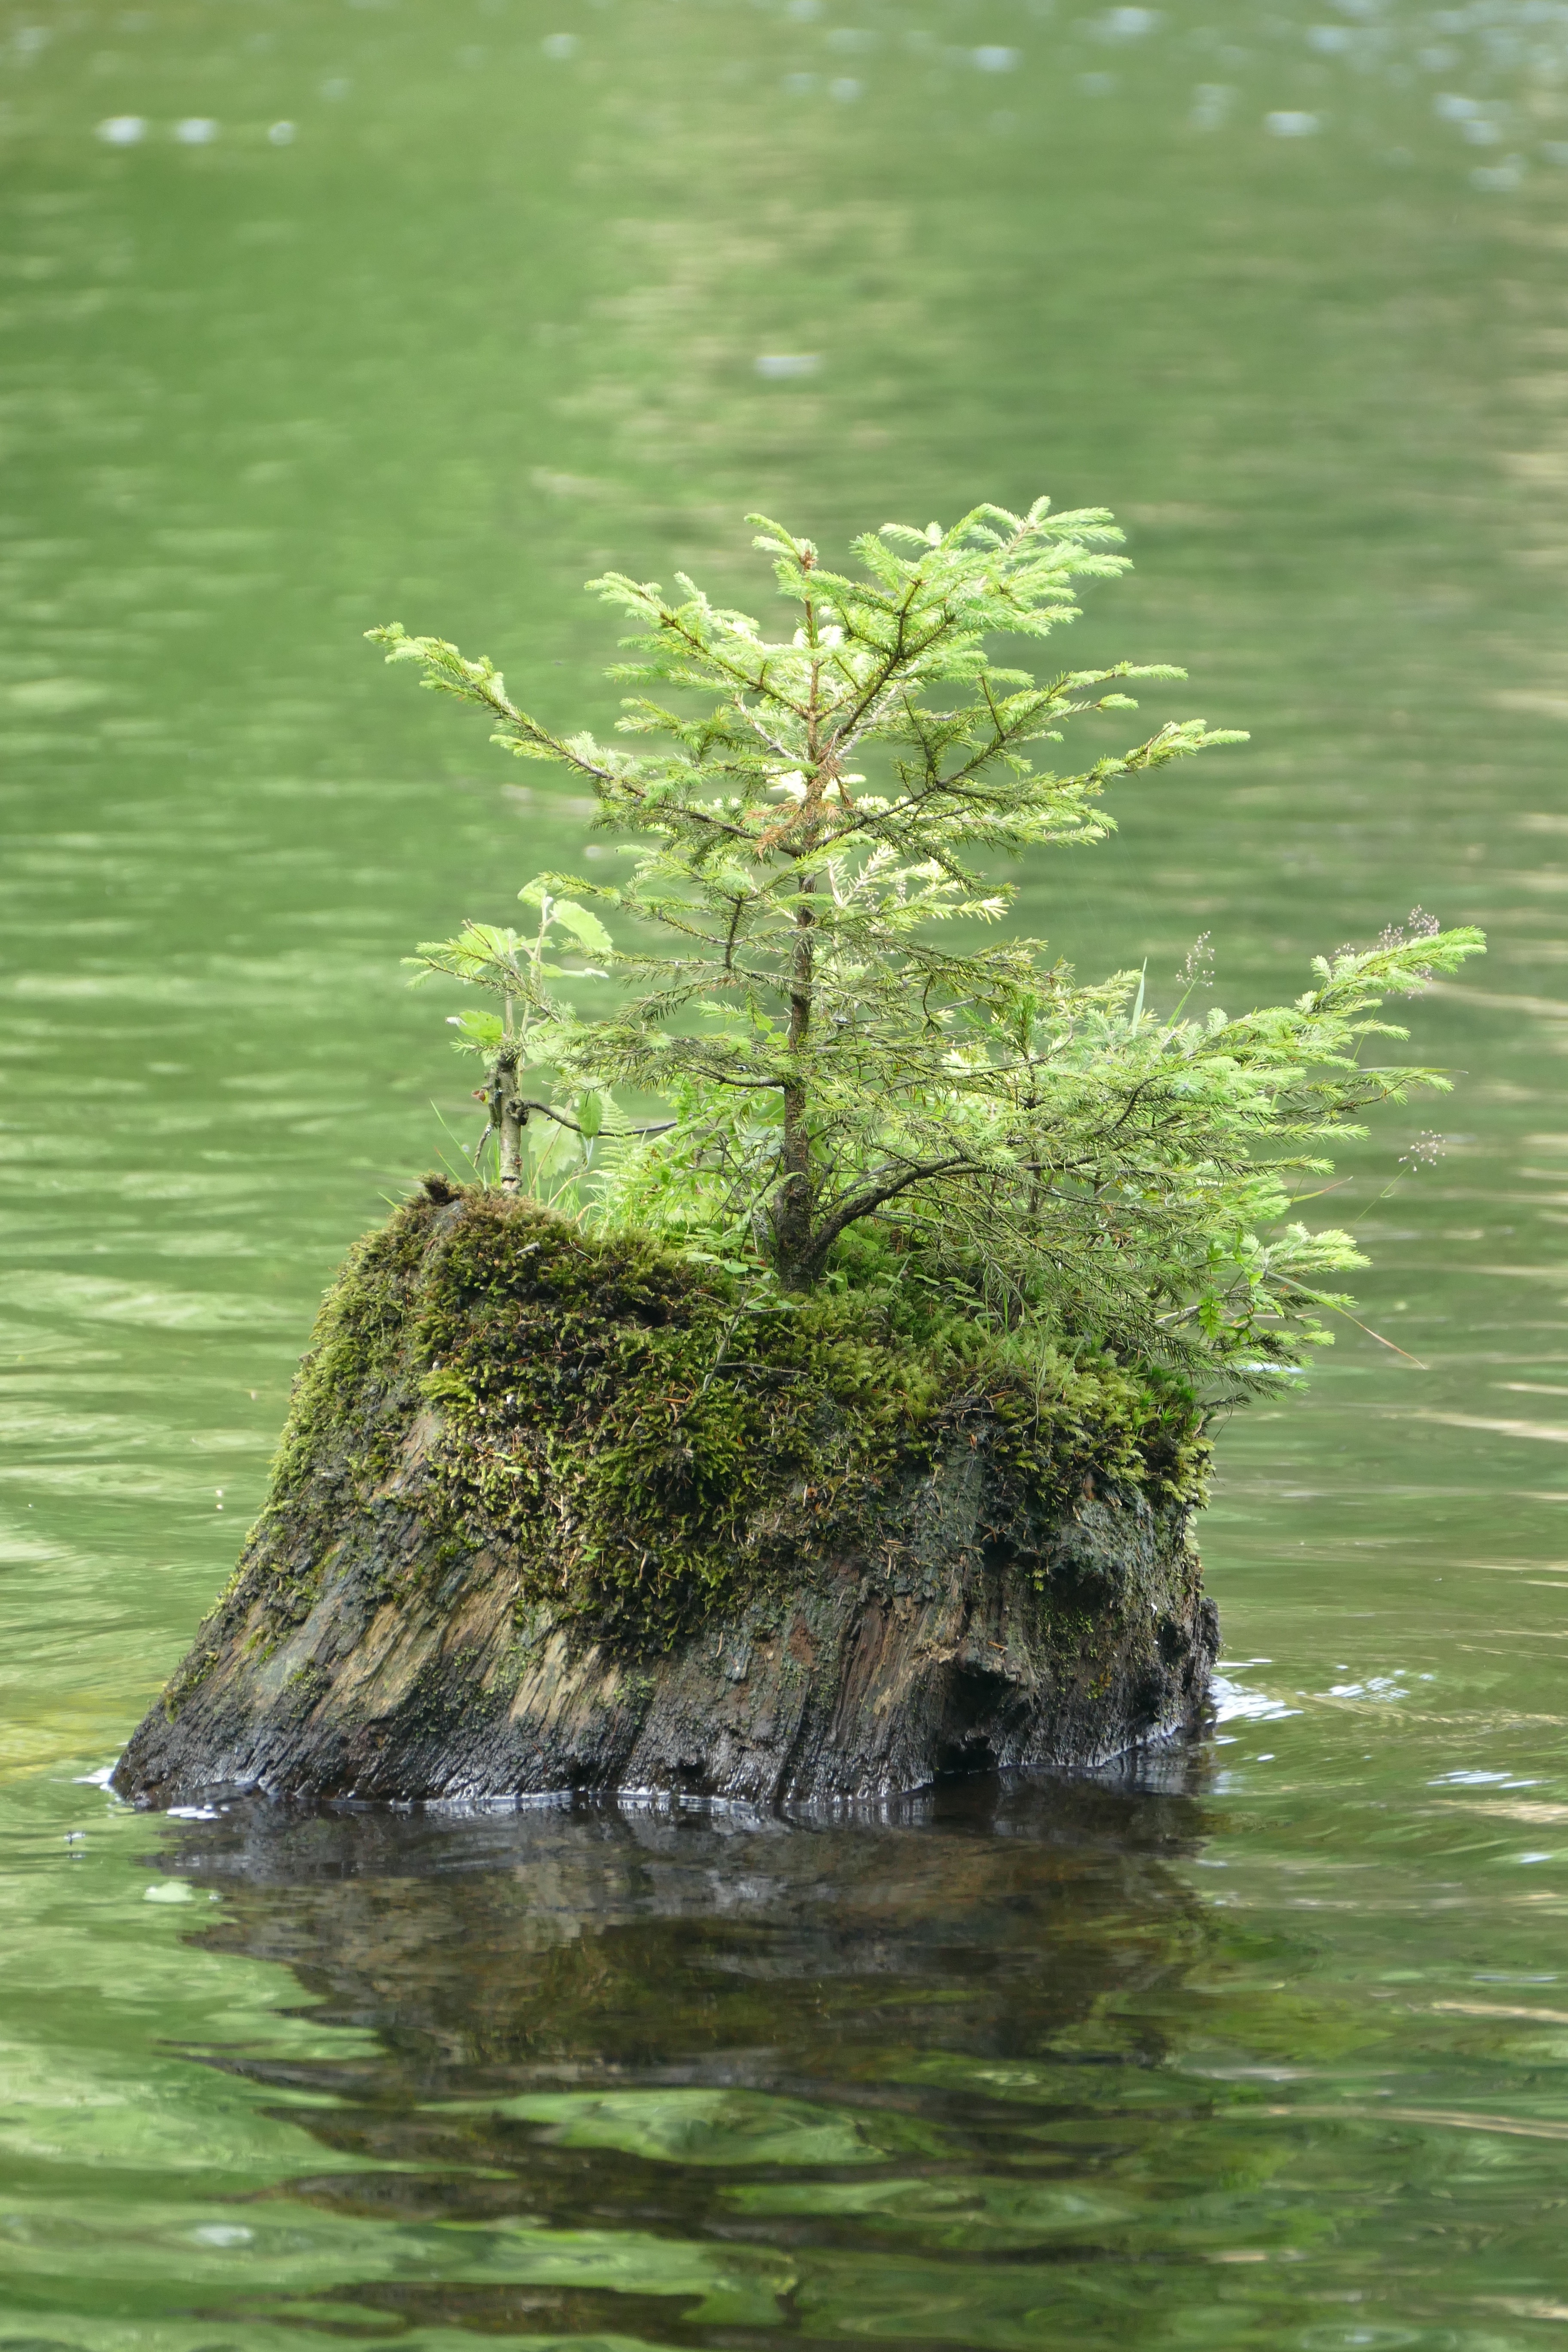
tree, water, nature, swamp, plant, flower, mystical, moss, pond, live, green, reflection, botany, seedling, spruce, wetland, tree stump, mirroring, wood in the water, woody plant